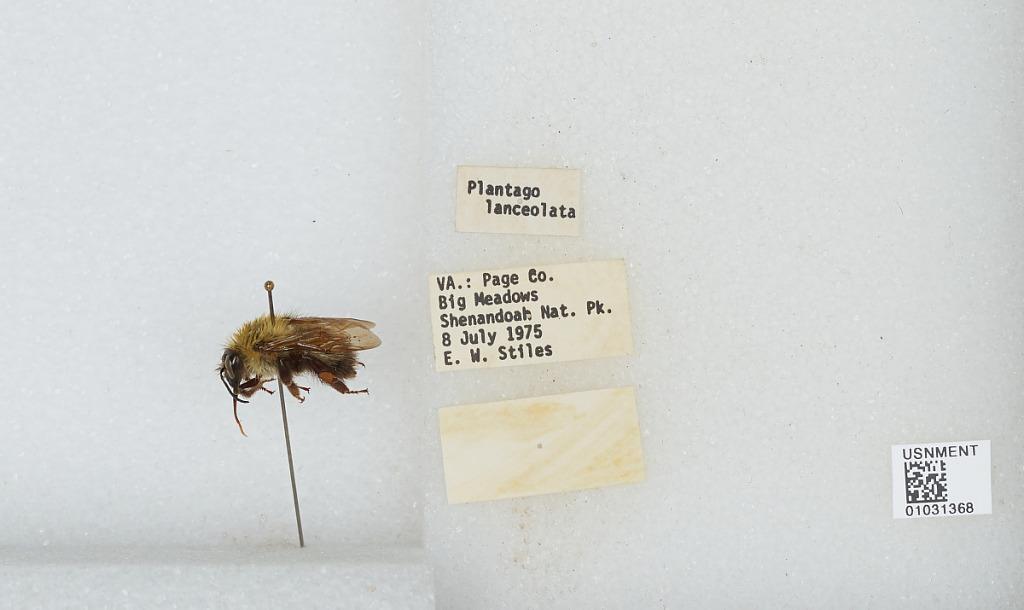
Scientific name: Bombus (Pyrobombus) perplexus Cresson
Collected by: E. Stiles
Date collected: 1975-7-8
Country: United States
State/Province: Virginia
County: Page
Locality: Big Meadows, Shenandoah National Park
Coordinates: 38.5283, -78.4367